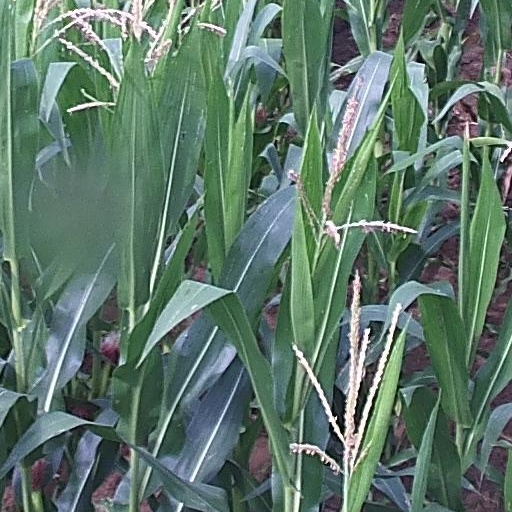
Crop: maize; corn